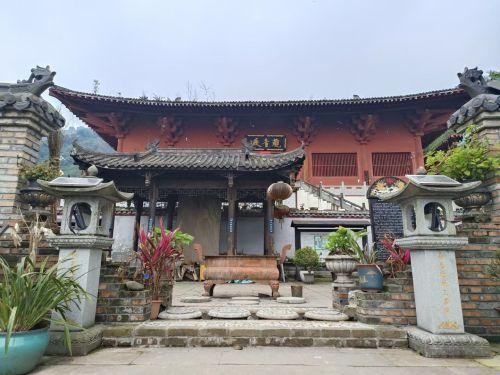
地标名称：开化寺
所在城市：成都市·大邑县